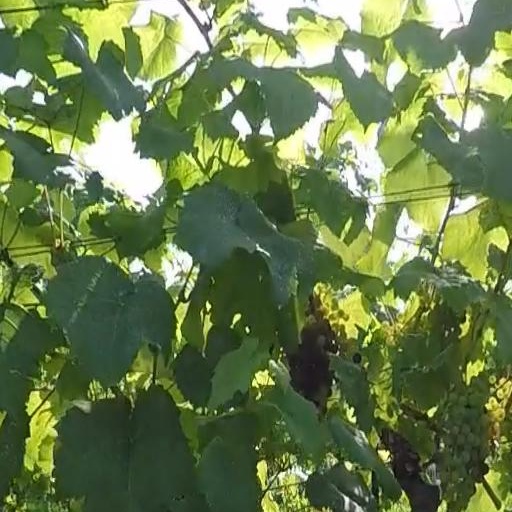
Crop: grape